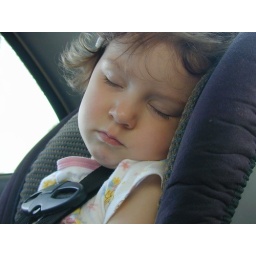
Sleeping in the car seat